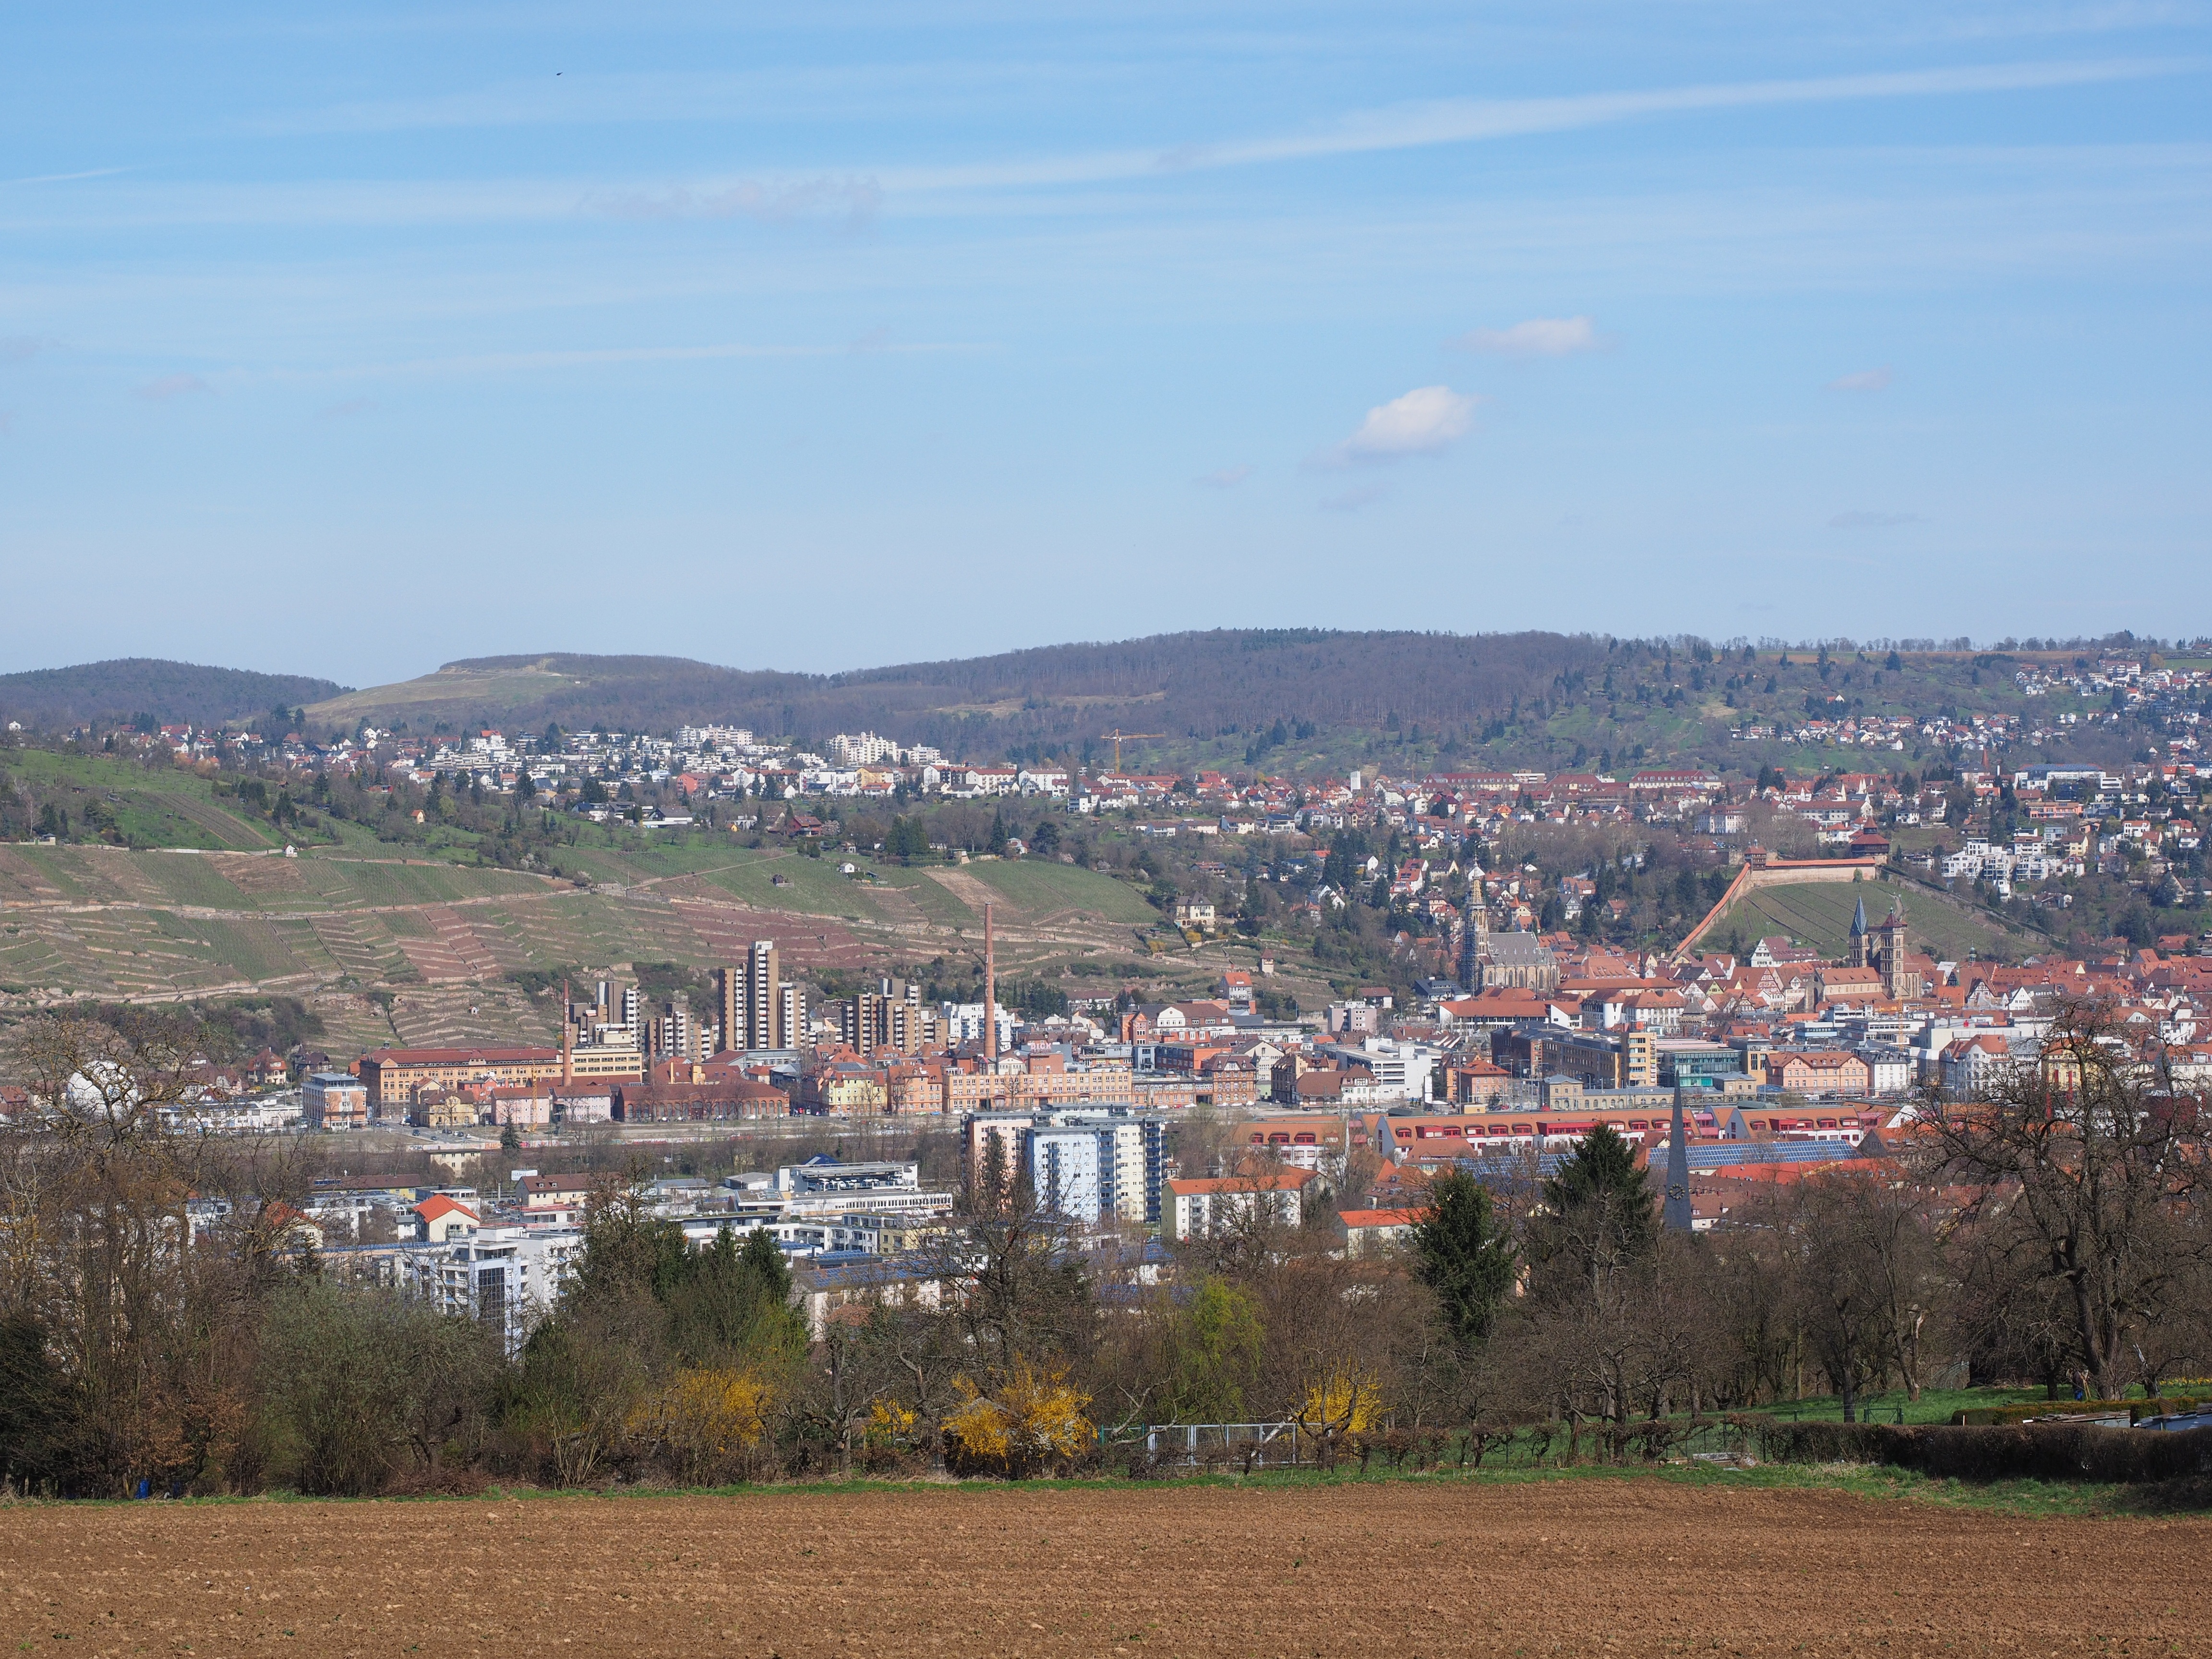
landscape, horizon, mountain, skyline, hill, town, building, city, cityscape, panorama, village, suburb, urban sprawl, fields, urbanization, control, vineyards, rural area, reported, aerial photography, swabian alb, esslingen, residential area, neckar valley, geographical feature, human settlement